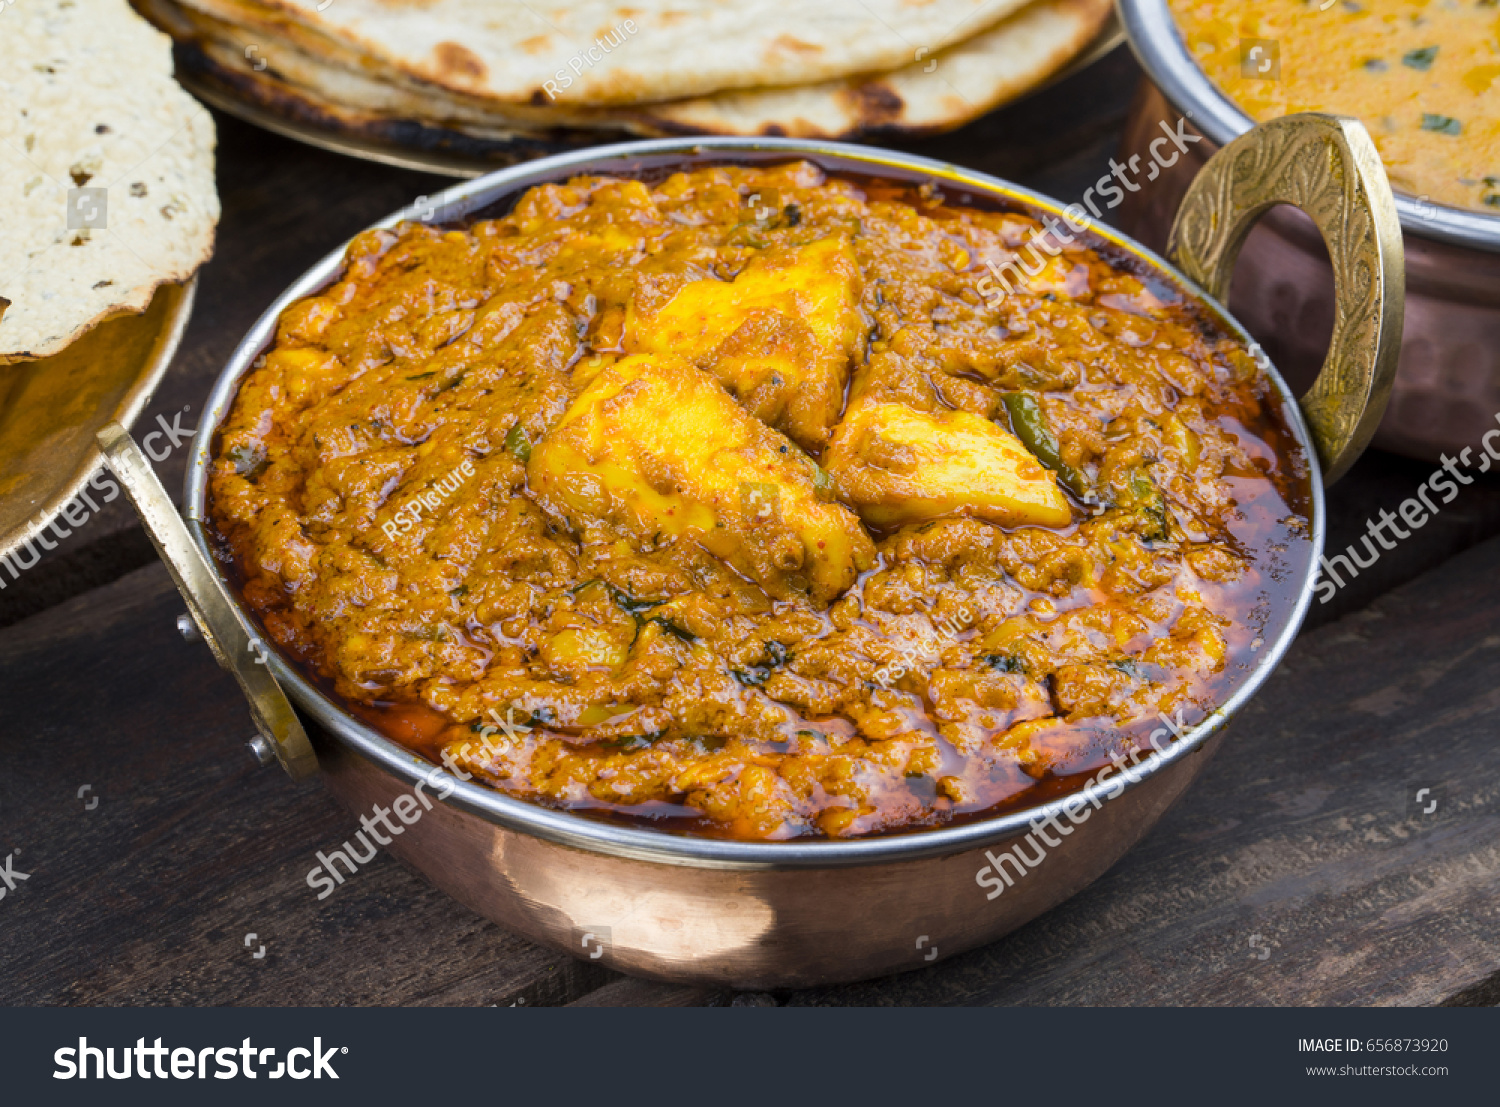
Dish: kadai_paneer